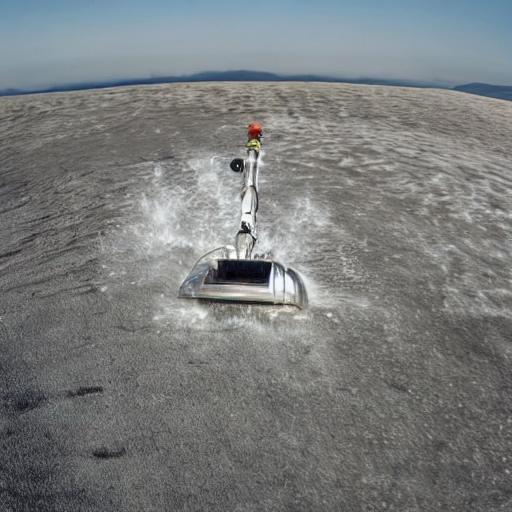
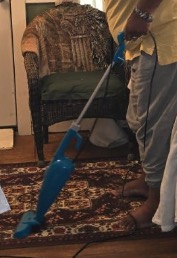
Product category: items_vacuum
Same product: no